For the Fallen Dreams

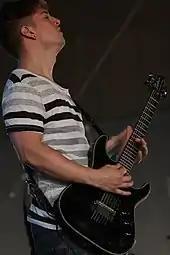
Jim Hocking

In early 2006, the band added Chad Ruhlig as vocalist and produced the album "Changes" which was released in 2008 after members Marcus Morgan (rhythm guitar) and Scott Green (bass) had also left the band.